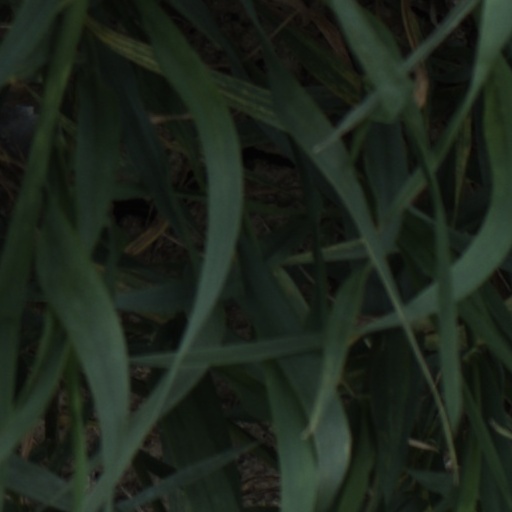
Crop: wheat